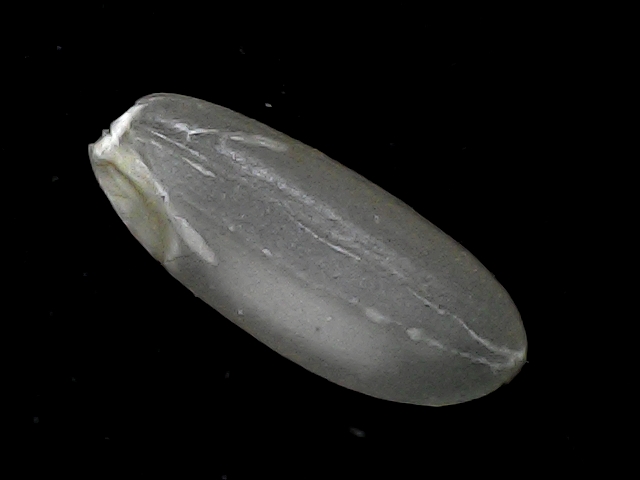
Rice variety: BR22